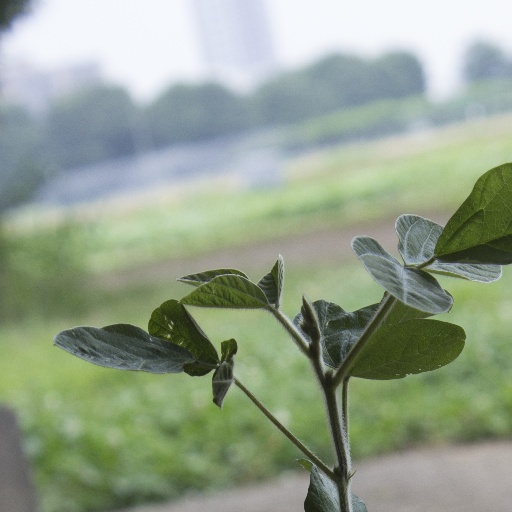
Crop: soybean